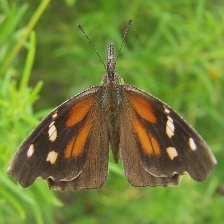
Species: AMERICAN SNOOT